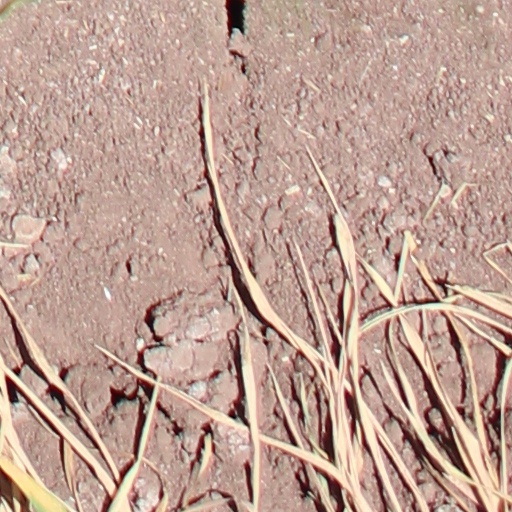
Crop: wheat